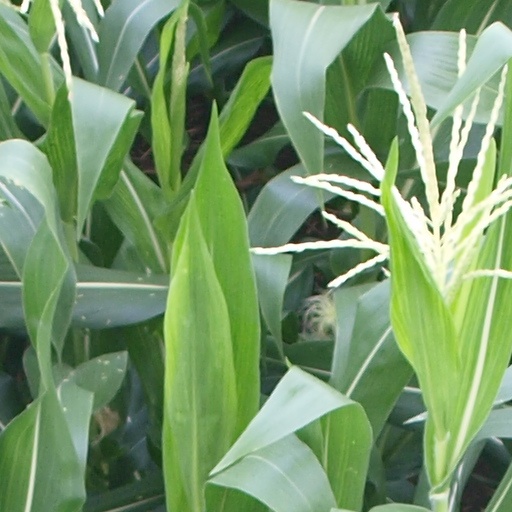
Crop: maize; corn